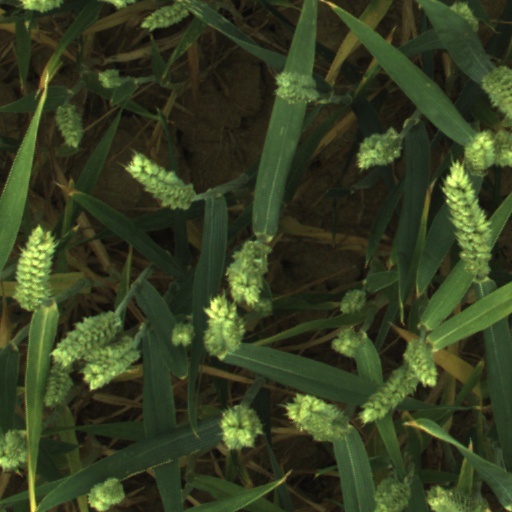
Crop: wheat